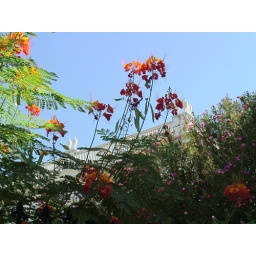
The Red colors of the plants tower in front of the Victorian